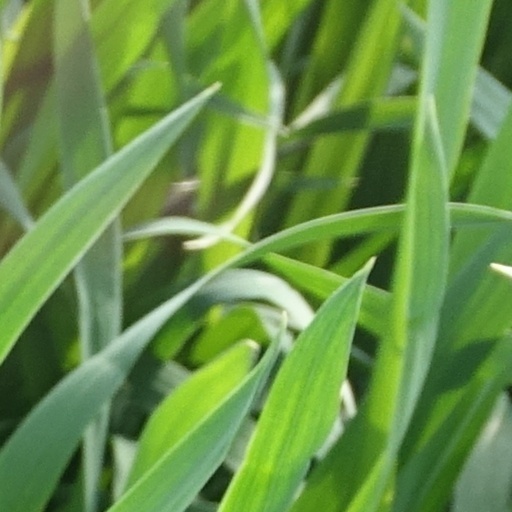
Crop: wheat